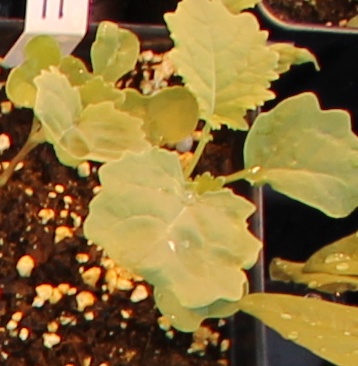
Label: Canola